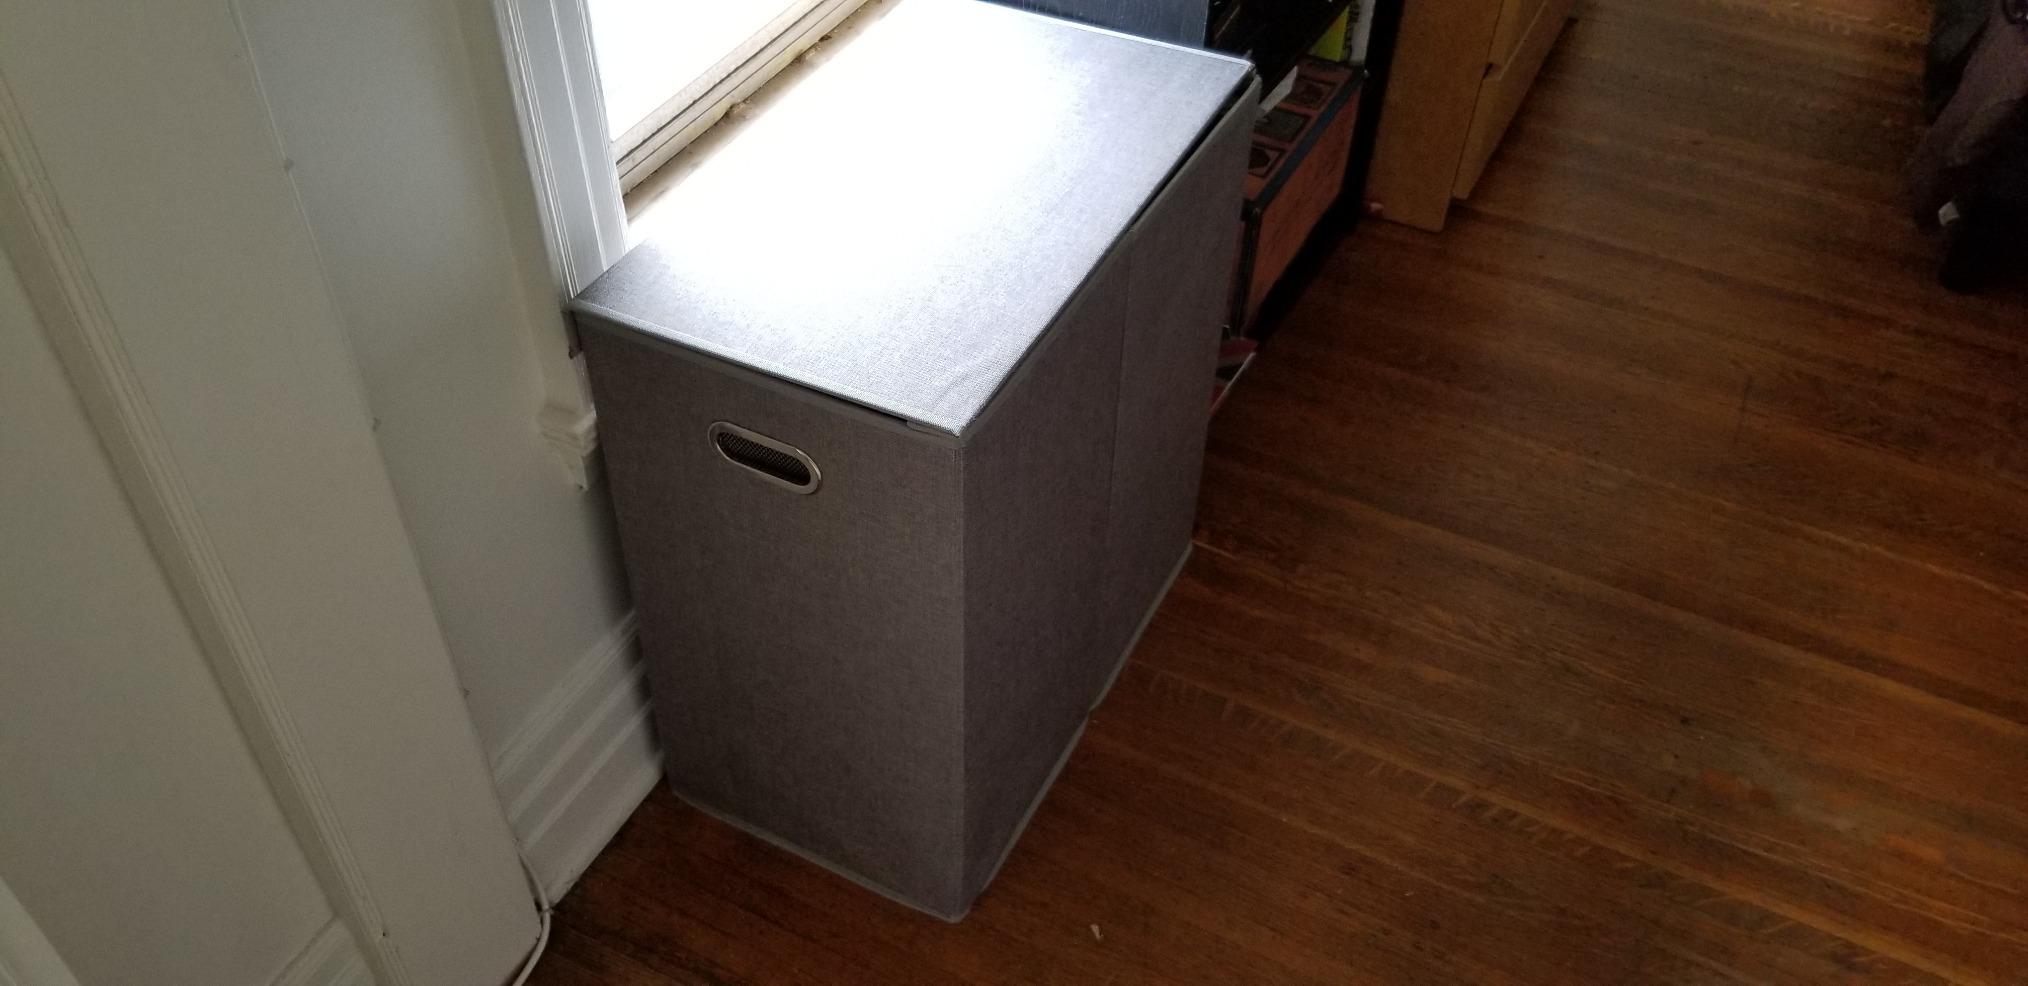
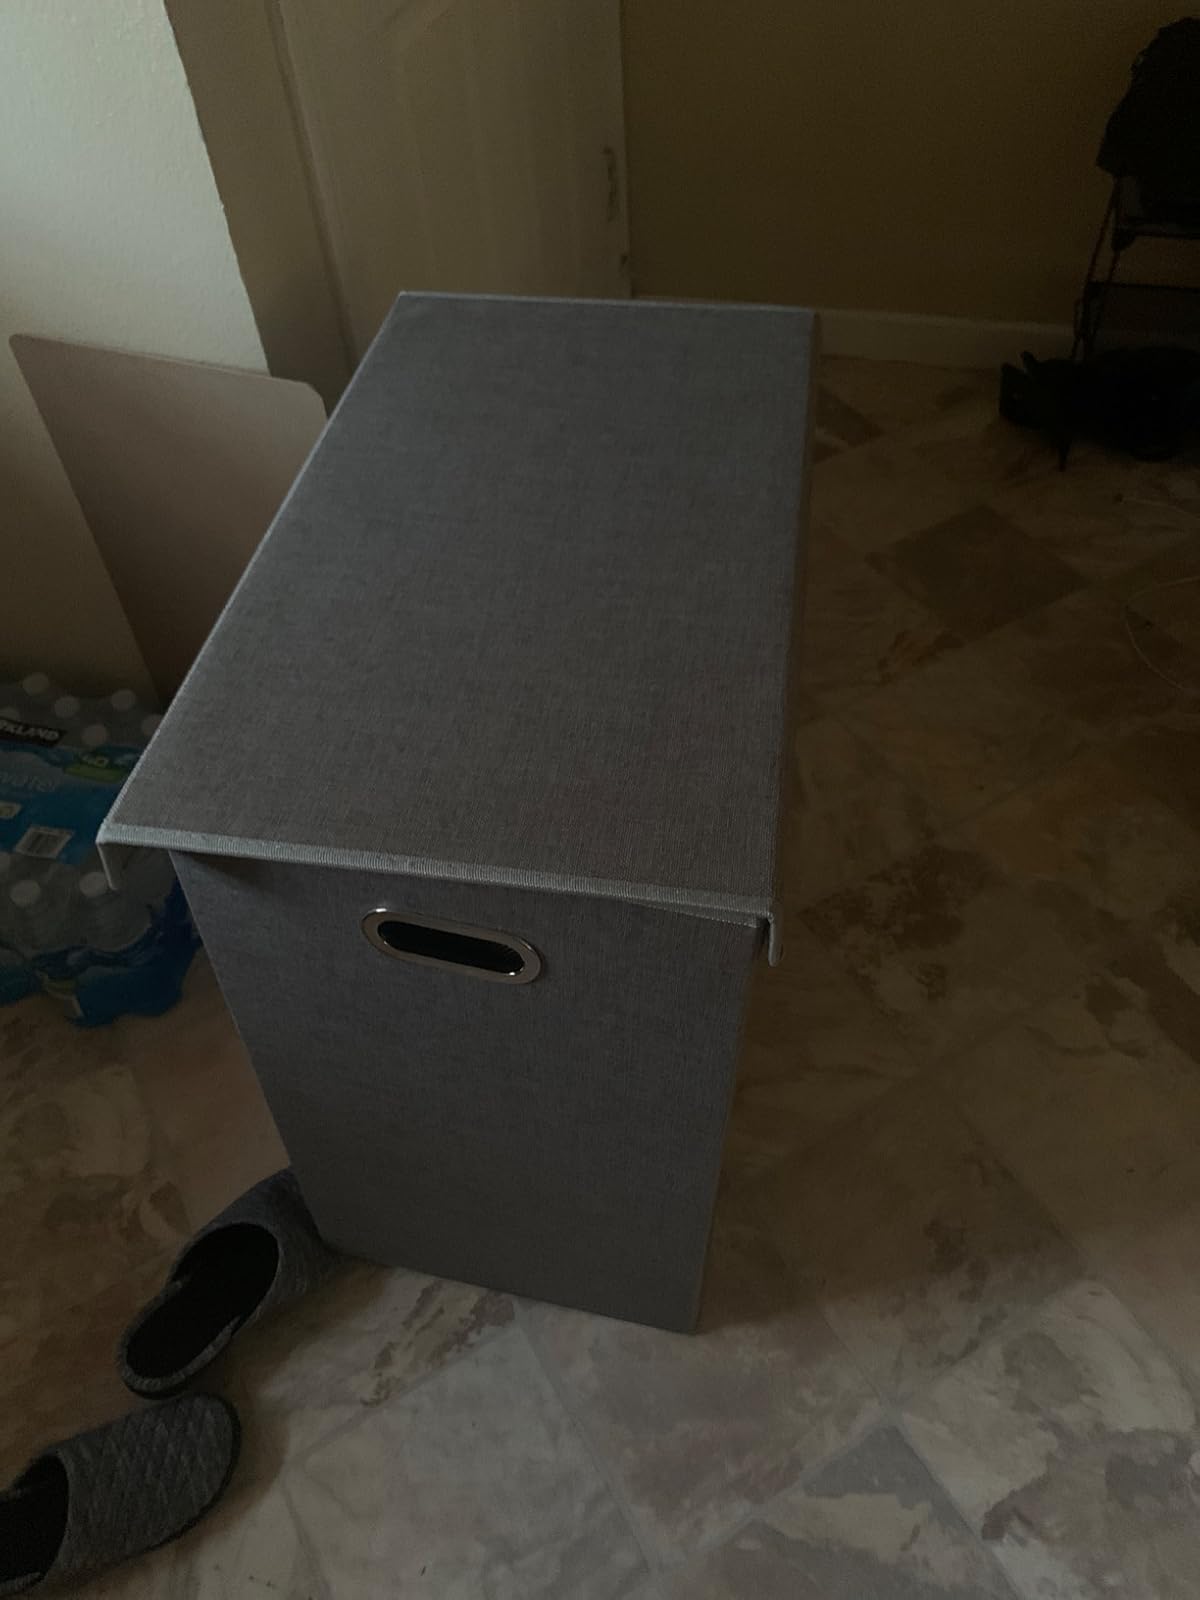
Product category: items_hamper
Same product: yes